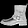
Label: Ankle boot